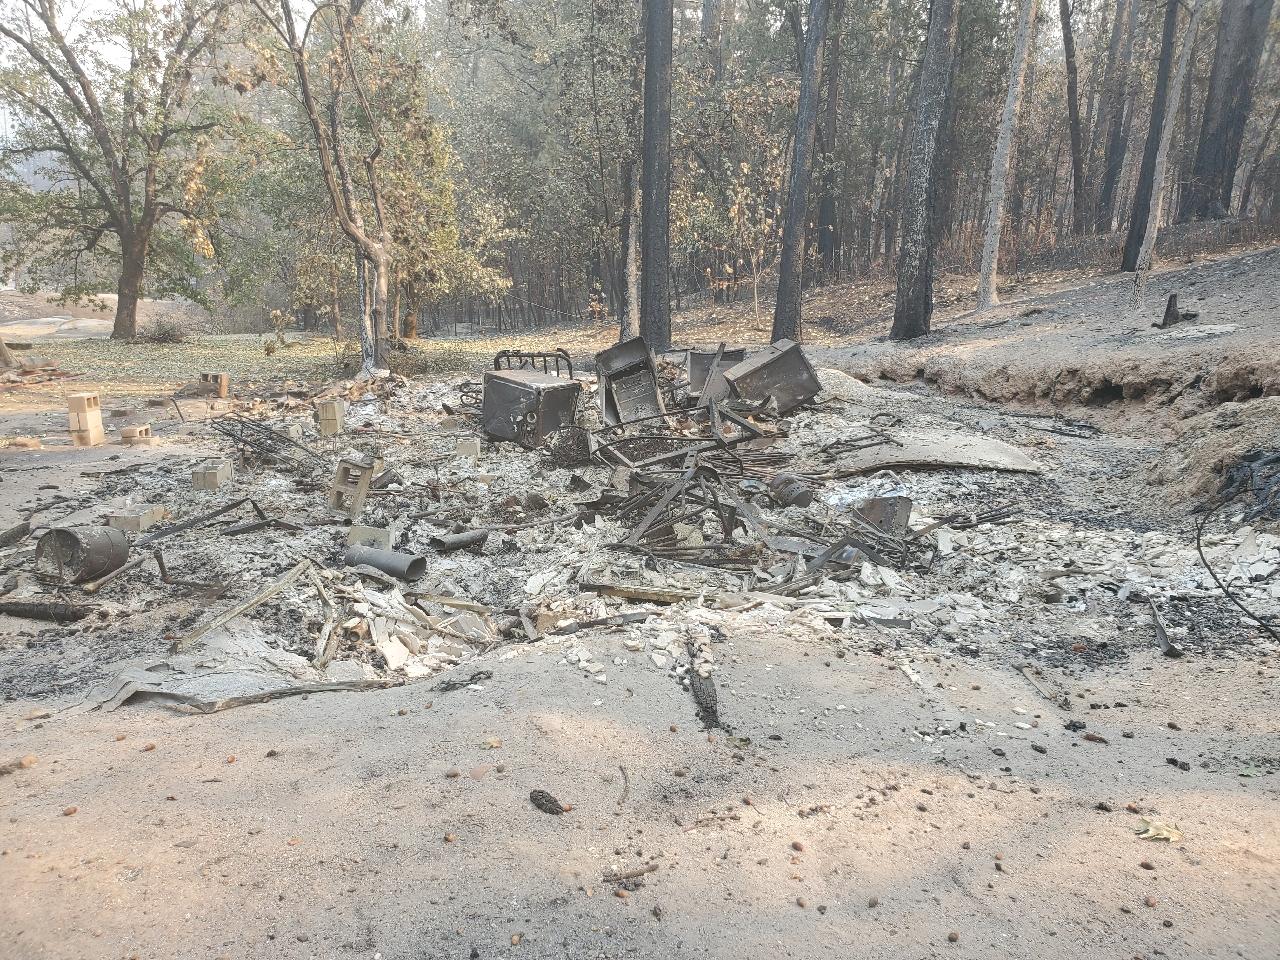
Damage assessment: destroyed